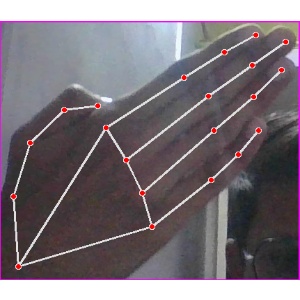
अक्षर: घ